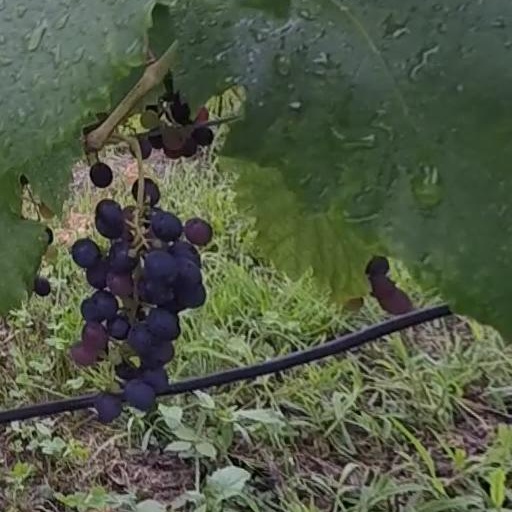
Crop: grape